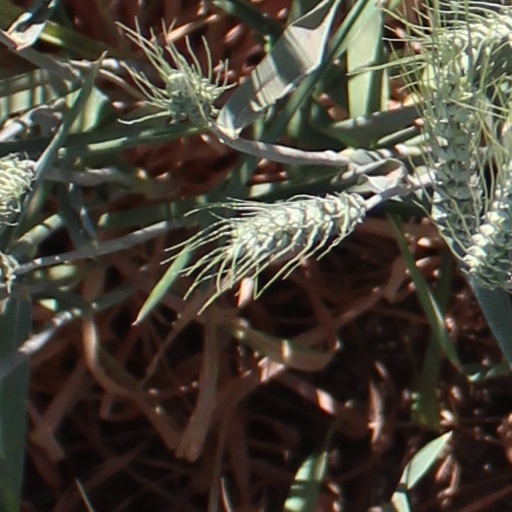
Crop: wheat